List of Savoy Brown members

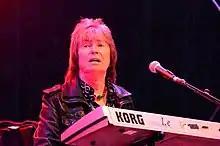
Keyboardist and rhythm guitarist Paul Raymond performed on six Savoy Brown studio albums during the 1970s.

After recording "Lion's Share", Walker left Savoy Brown in September 1972 to join Fleetwood Mac. He was replaced by Jackie Lynton. Partway through the recording of their next album "Jack the Toad", Bidwell was also replaced by the returning Ron Berg. This lineup completed the album's recording, and its subsequent promotional tour, before Simmonds decided to disband the group again. He rebuilt the group with Hemlock members Miller Anderson (lead vocals, rhythm guitar), Jim Leverton (bass, backing vocals) and Eric Dillon (drums), before former Chicken Shack frontman Stan Webb joined on guitar in January 1974 upon the breakup of his group. The new lineup released "Boogie Brothers" in April and toured until July, before splitting up and leaving Simmonds to rebuild the band yet again.